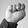
ASL letter: N